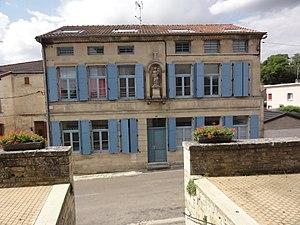
Haironville (Meuse) école des filles et salle d'asile (salle d'asile est l'ancien mot pour école maternelle)
En France, l’école maternelle est destinée aux enfants des classes de toute petite section jusqu'à la grande section. Elle scolarise en 2014, 11,8 % des enfants de deux ans et la quasi-totalité des enfants de trois à cinq ans. Facultatif jusqu'à la rentrée 2019, l'enseignement a été rendu obligatoire à partir de trois ans, soit environ la classe de petite section.